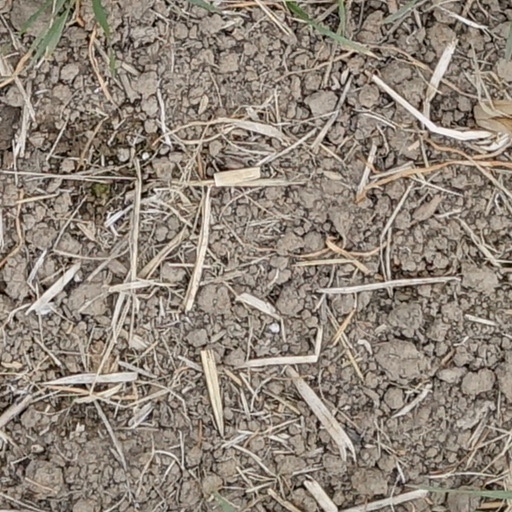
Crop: wheat